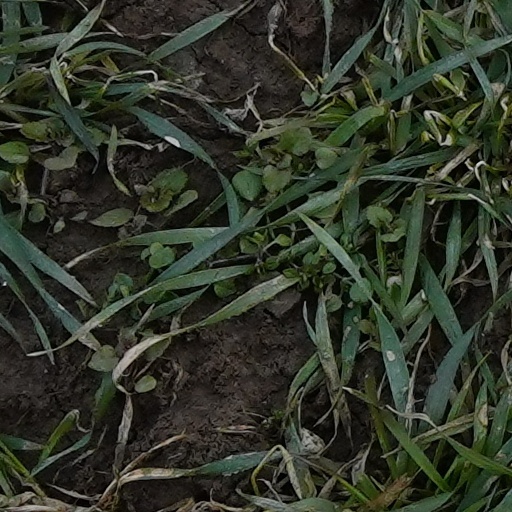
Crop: wheat